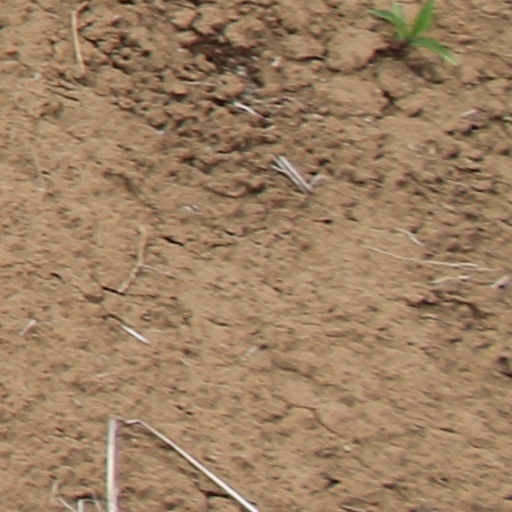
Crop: wheat